Battle of Orthez

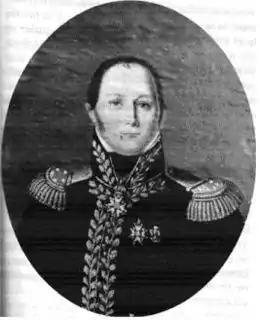
Eloi Taupin

At Orthez, the Gave de Pau runs approximately from southeast to northwest. Since Beresford was already on the same side of the Gave de Pau, the river only protected Soult's position to the east of Orthez. However, there is an east–west ridge on the north side of Orthez that ends at the village of Saint-Boès on the west. The ridge is about high and the road from Orthez to Dax runs along its crest. However, the knolls at the Lafaurie, Luc and Plassotte Farms were even higher, the last-named rose above Saint-Boès. The three high points were crowned with French artillery. Aside from Saint-Boès, the ridge can be approached from the west by two spurs with marshy ground in between.